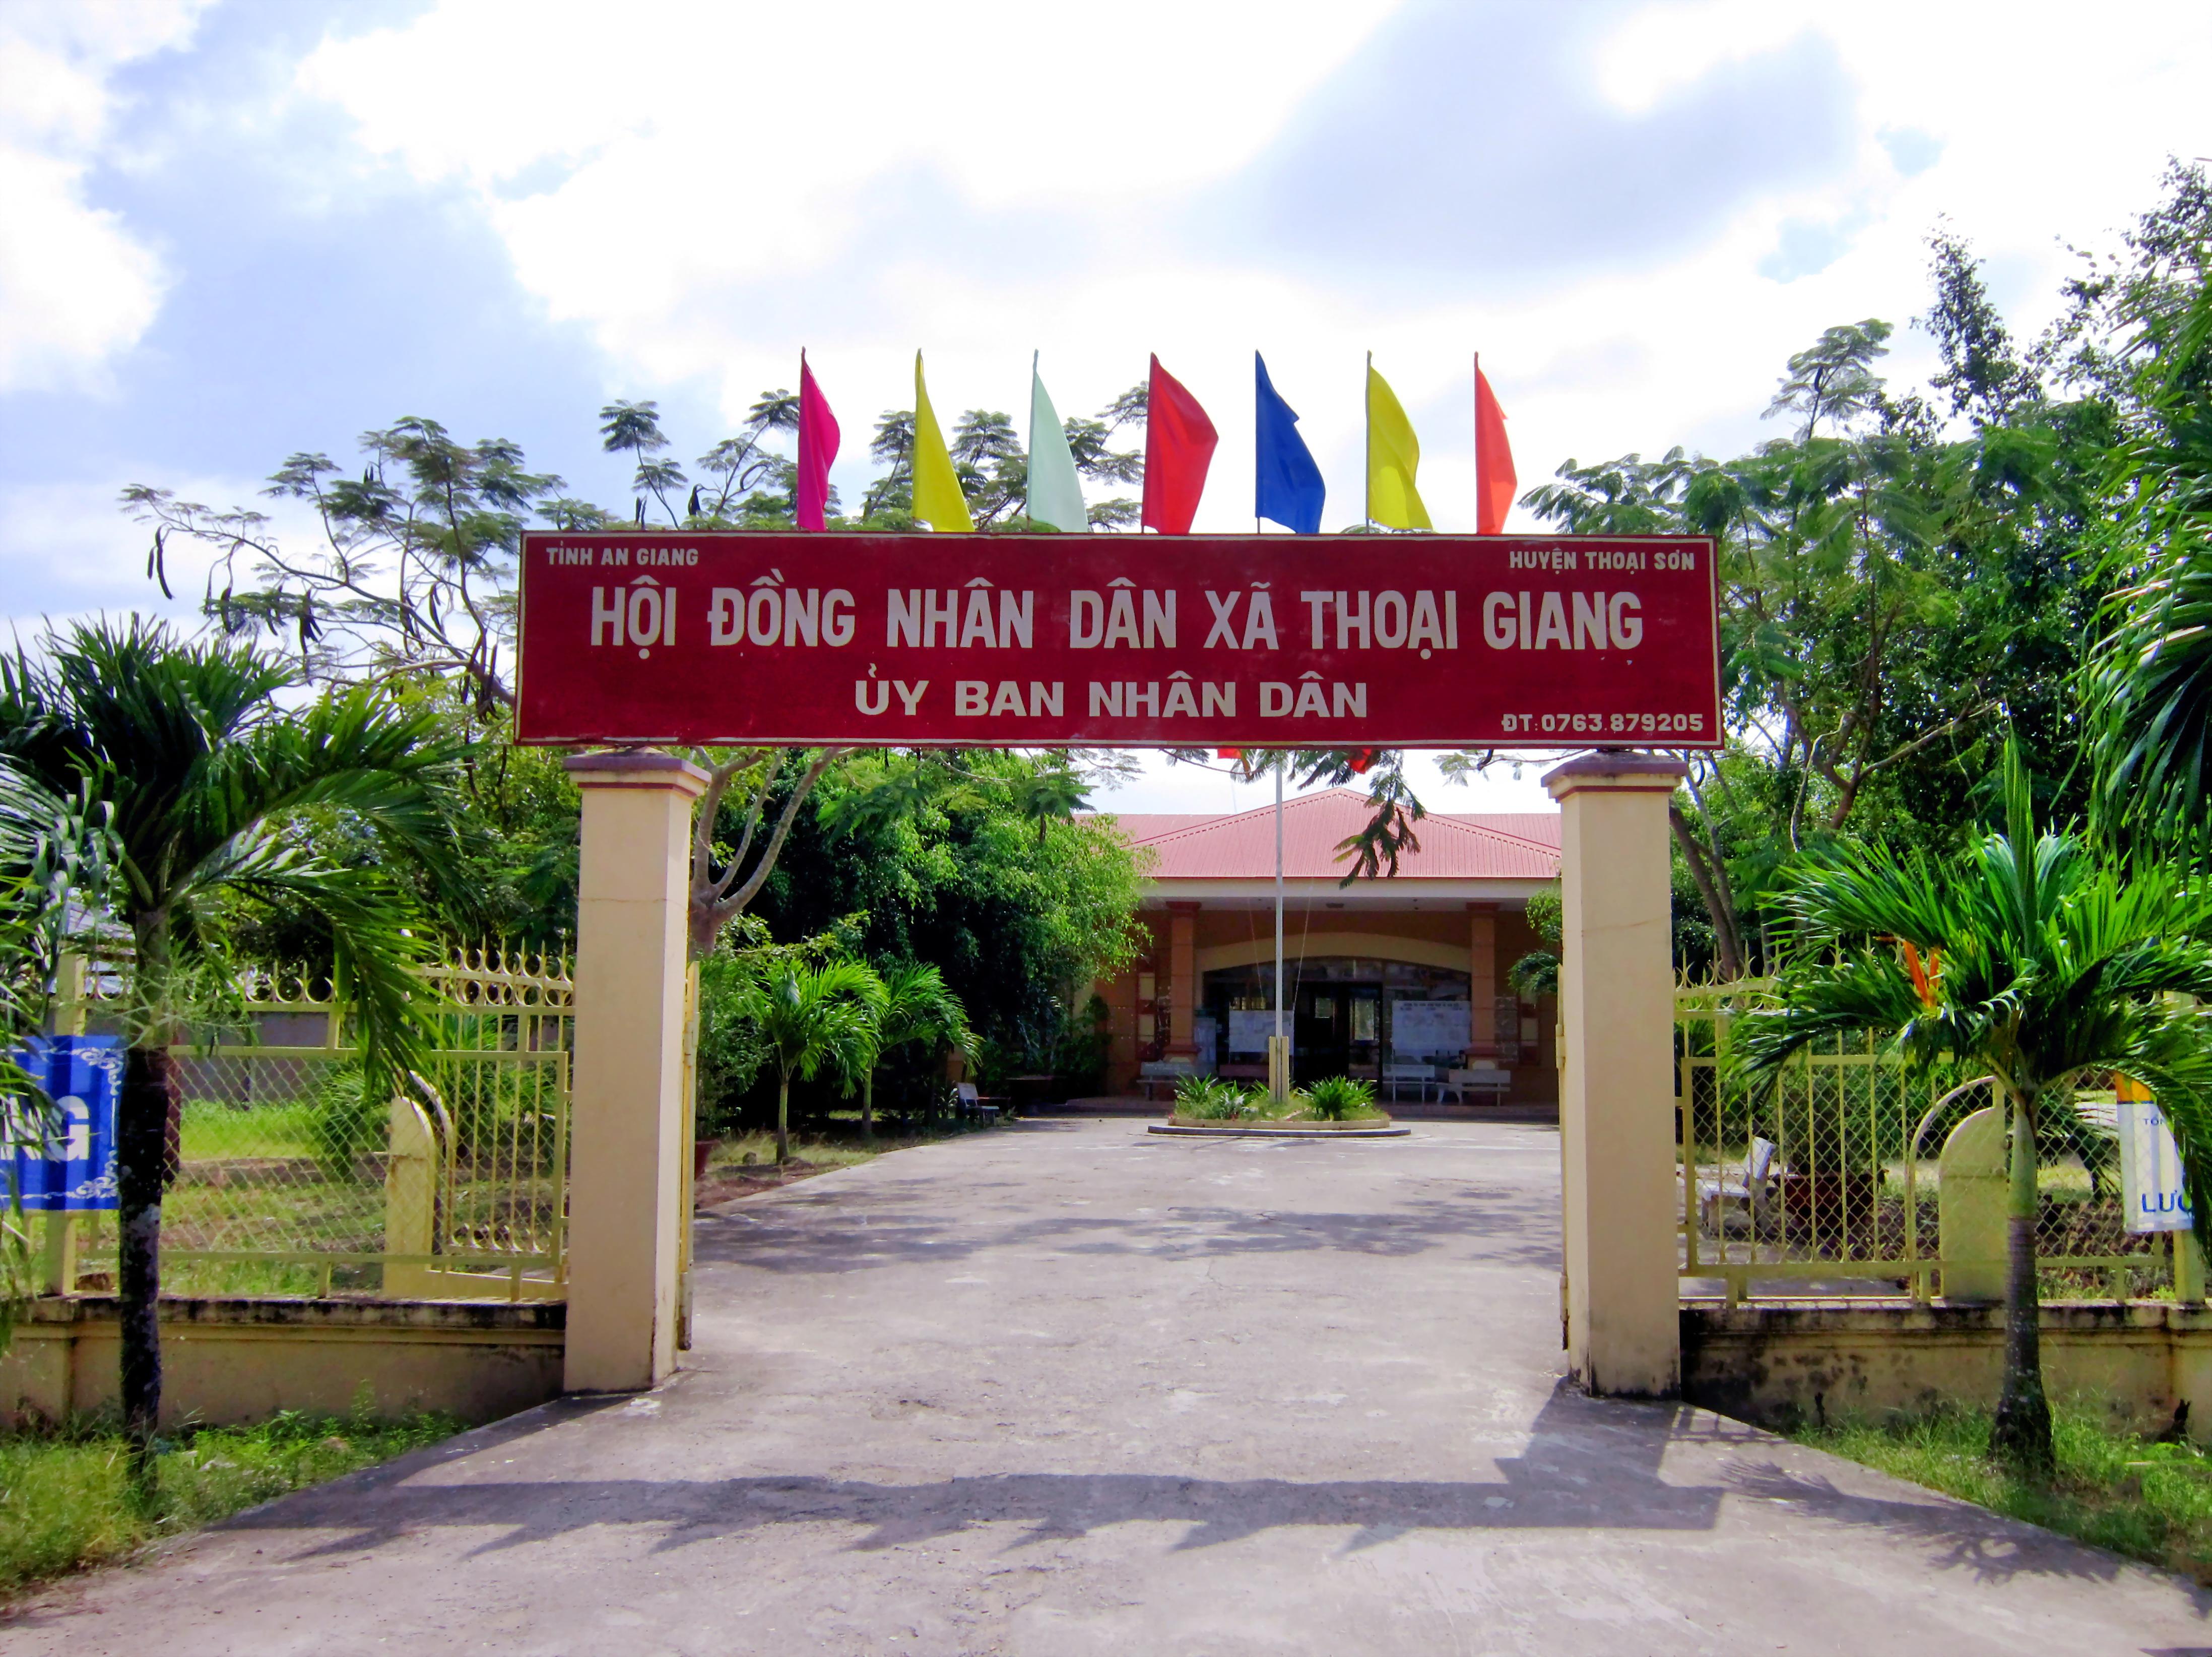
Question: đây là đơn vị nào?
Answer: hội đồng nhân dân xã thoại giang ủy ban nhân dân